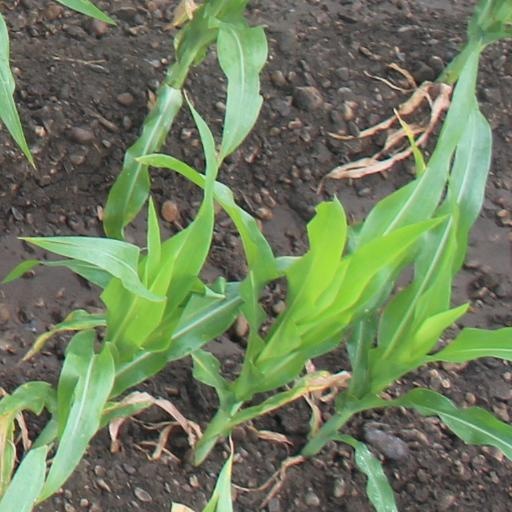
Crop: maize; corn